Richard Hamilton (basketball)

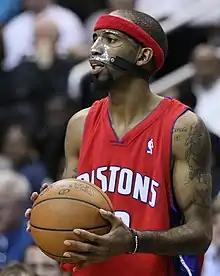
Hamilton began wearing a face mask in 2003 that became his trademark.

In September, the Wizards traded Hamilton to the Detroit Pistons, along with Bobby Simmons and Hubert Davis, in exchange for Ratko Varda, Brian Cardinal, and All-Star scorer Jerry Stackhouse. During the 2002 off-season, the Pistons also traded for Chauncey Billups and drafted forward Tayshaun Prince. The Pistons already featured reigning Coach of the Year Rick Carlisle and Defensive Player of the Year Ben Wallace.